Ace Drummond (serial)

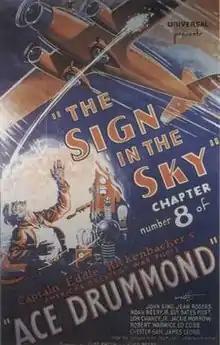
Film poster for Chapter 8

Ace Drummond is a Universal Pictures 1936 film serial based on the comic strip "Ace Drummond" written by Captain Eddie Rickenbacker and drawn by Clayton Knight. The serial's cast features John King, Jean Rogers, Noah Beery Jr. and Jackie Morrow, with Lon Chaney Jr. in a supporting role.